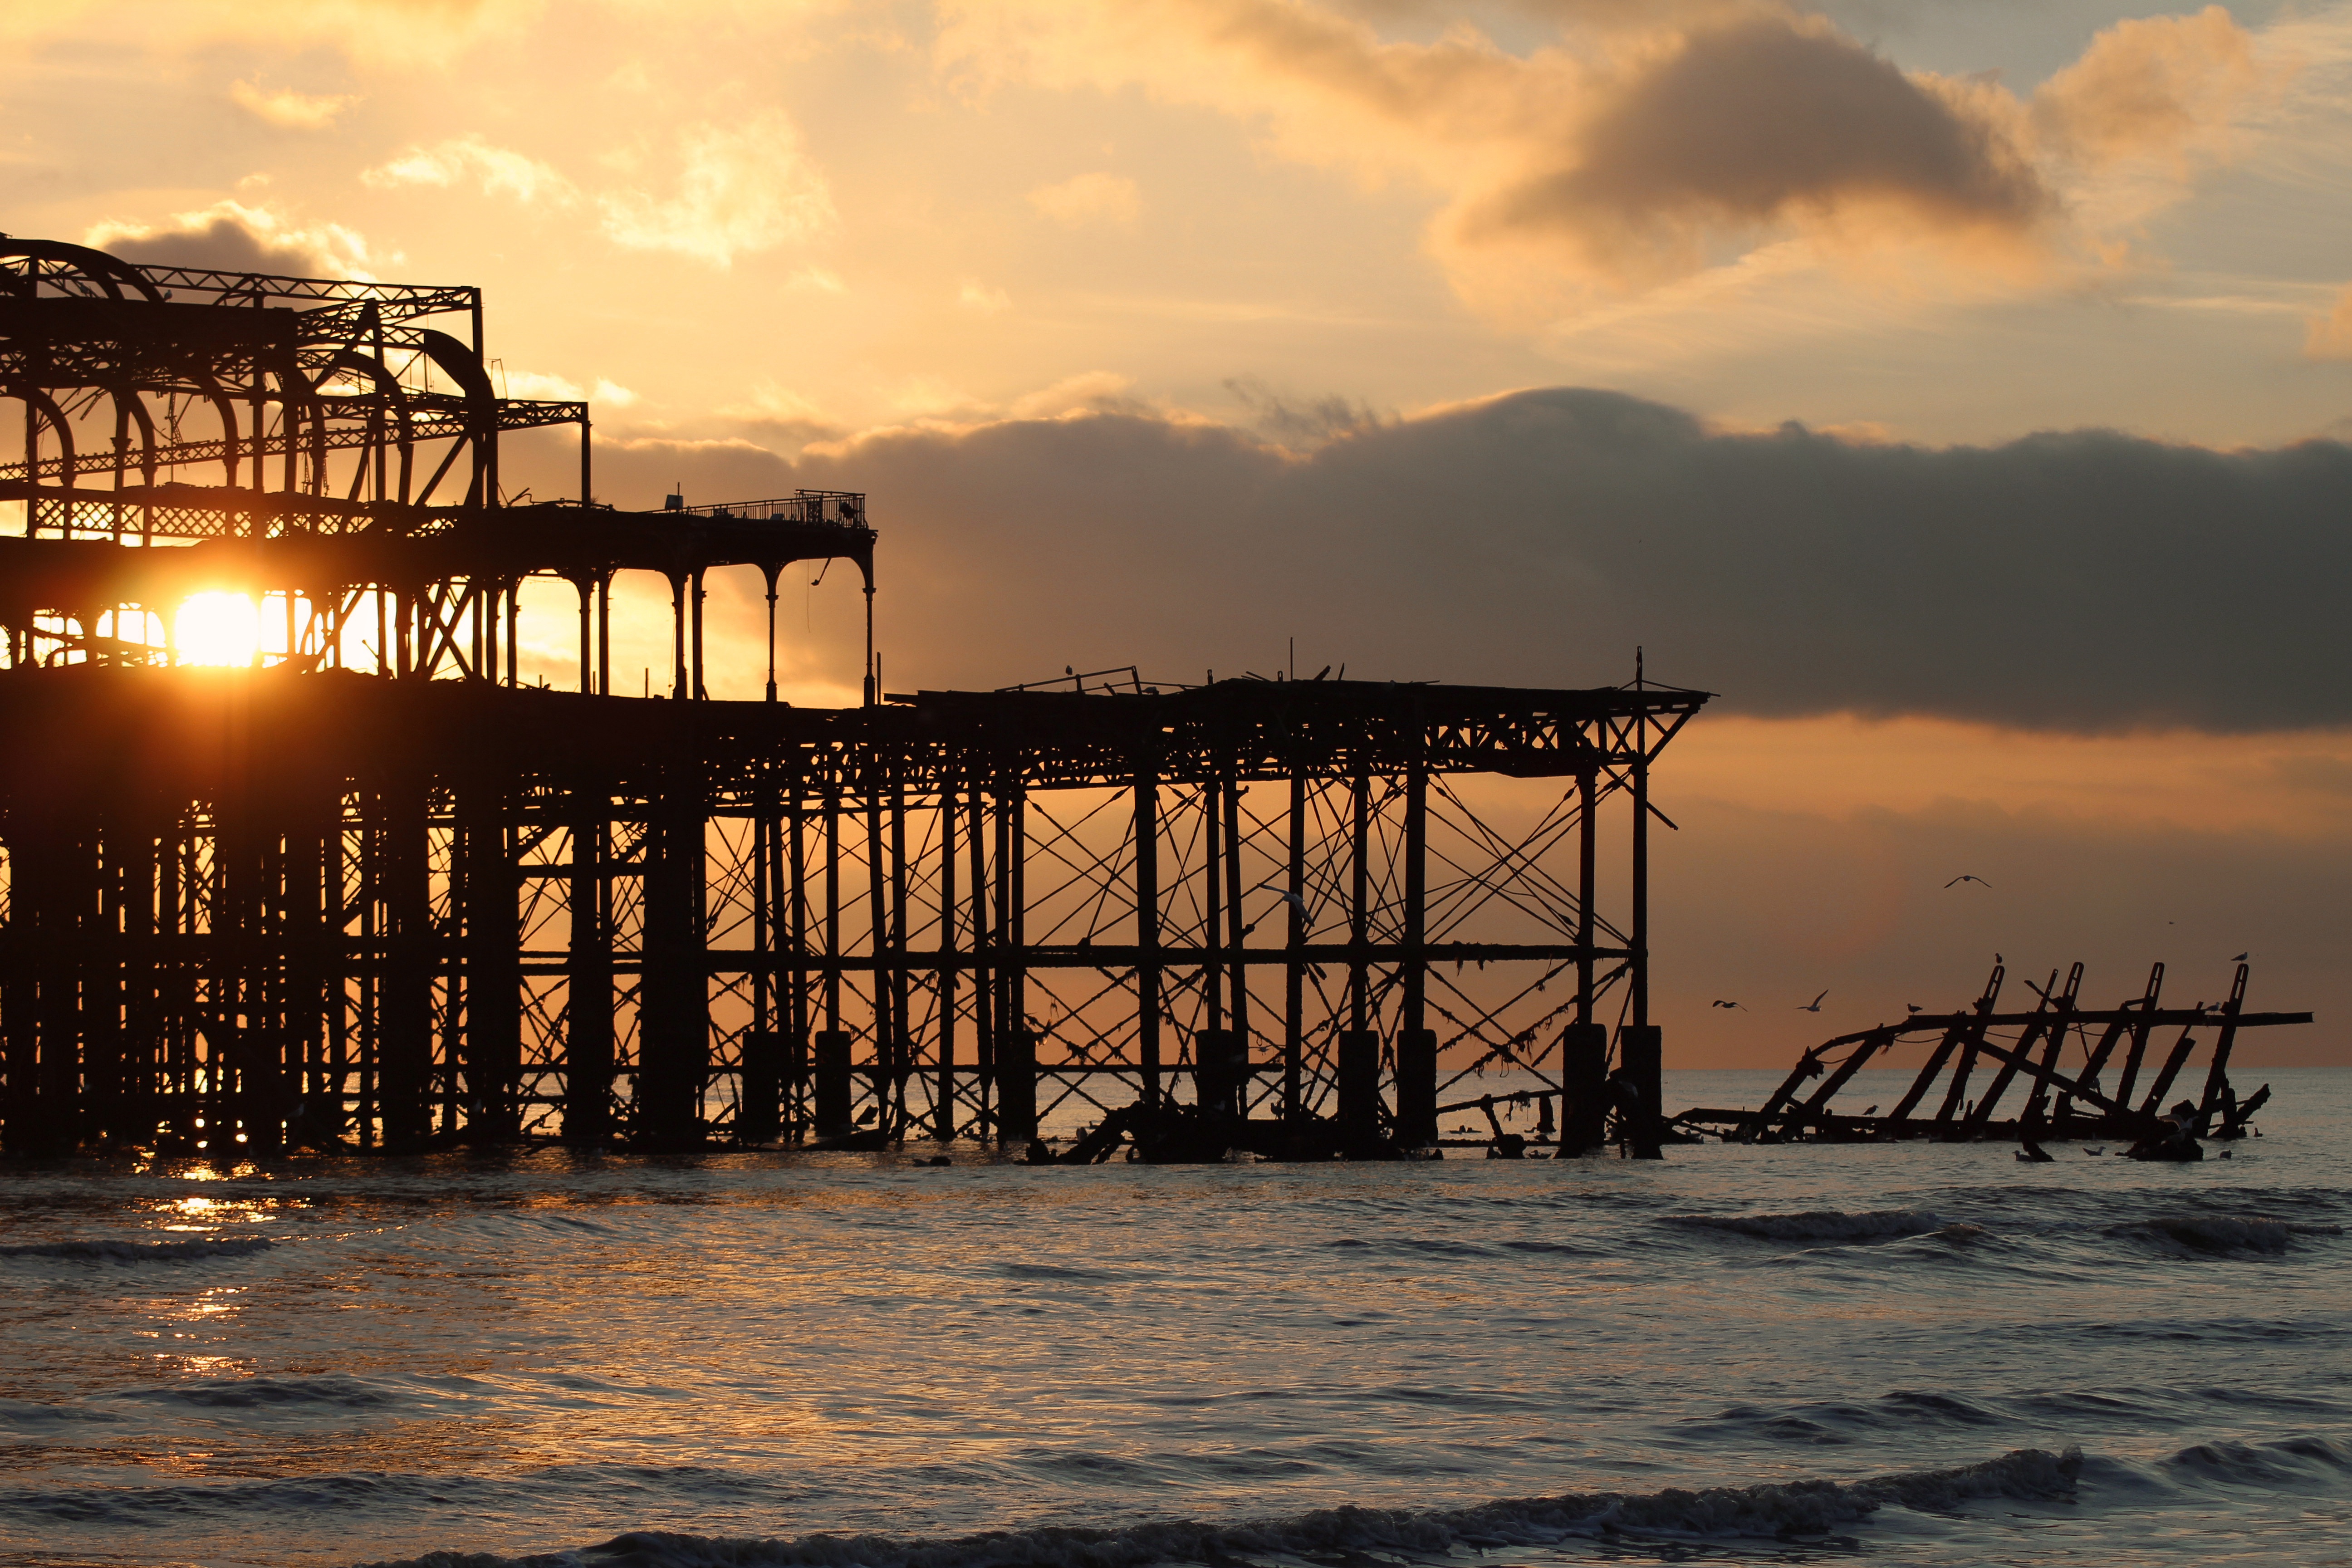
beach, sea, coast, ocean, horizon, cloud, sunrise, sunset, morning, wave, dawn, pier, dusk, evening, reflection, bay